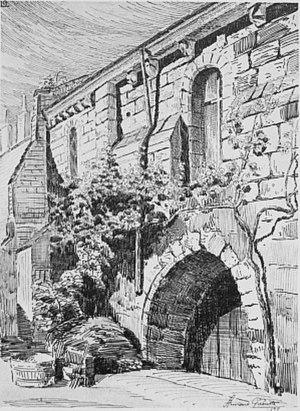
Face sud de la chapelle Saint-Libert, dessin d’Armand Guéritte de 1898 (Fonds SAT DF Ab 026-011)
La chapelle Saint-Libert est une ancienne église romane datant principalement du XIIᵉ siècle, se trouvant dans le plus vieux quartier de Tours, en partie construite sur le rempart du castrum gallo-romain du IVᵉ siècle, le long de la Loire. Sa nef est inscrite à l'inventaire supplémentaire des monuments historiques depuis le 2 décembre 1946 à l'initiative de la Société archéologique de Touraine.